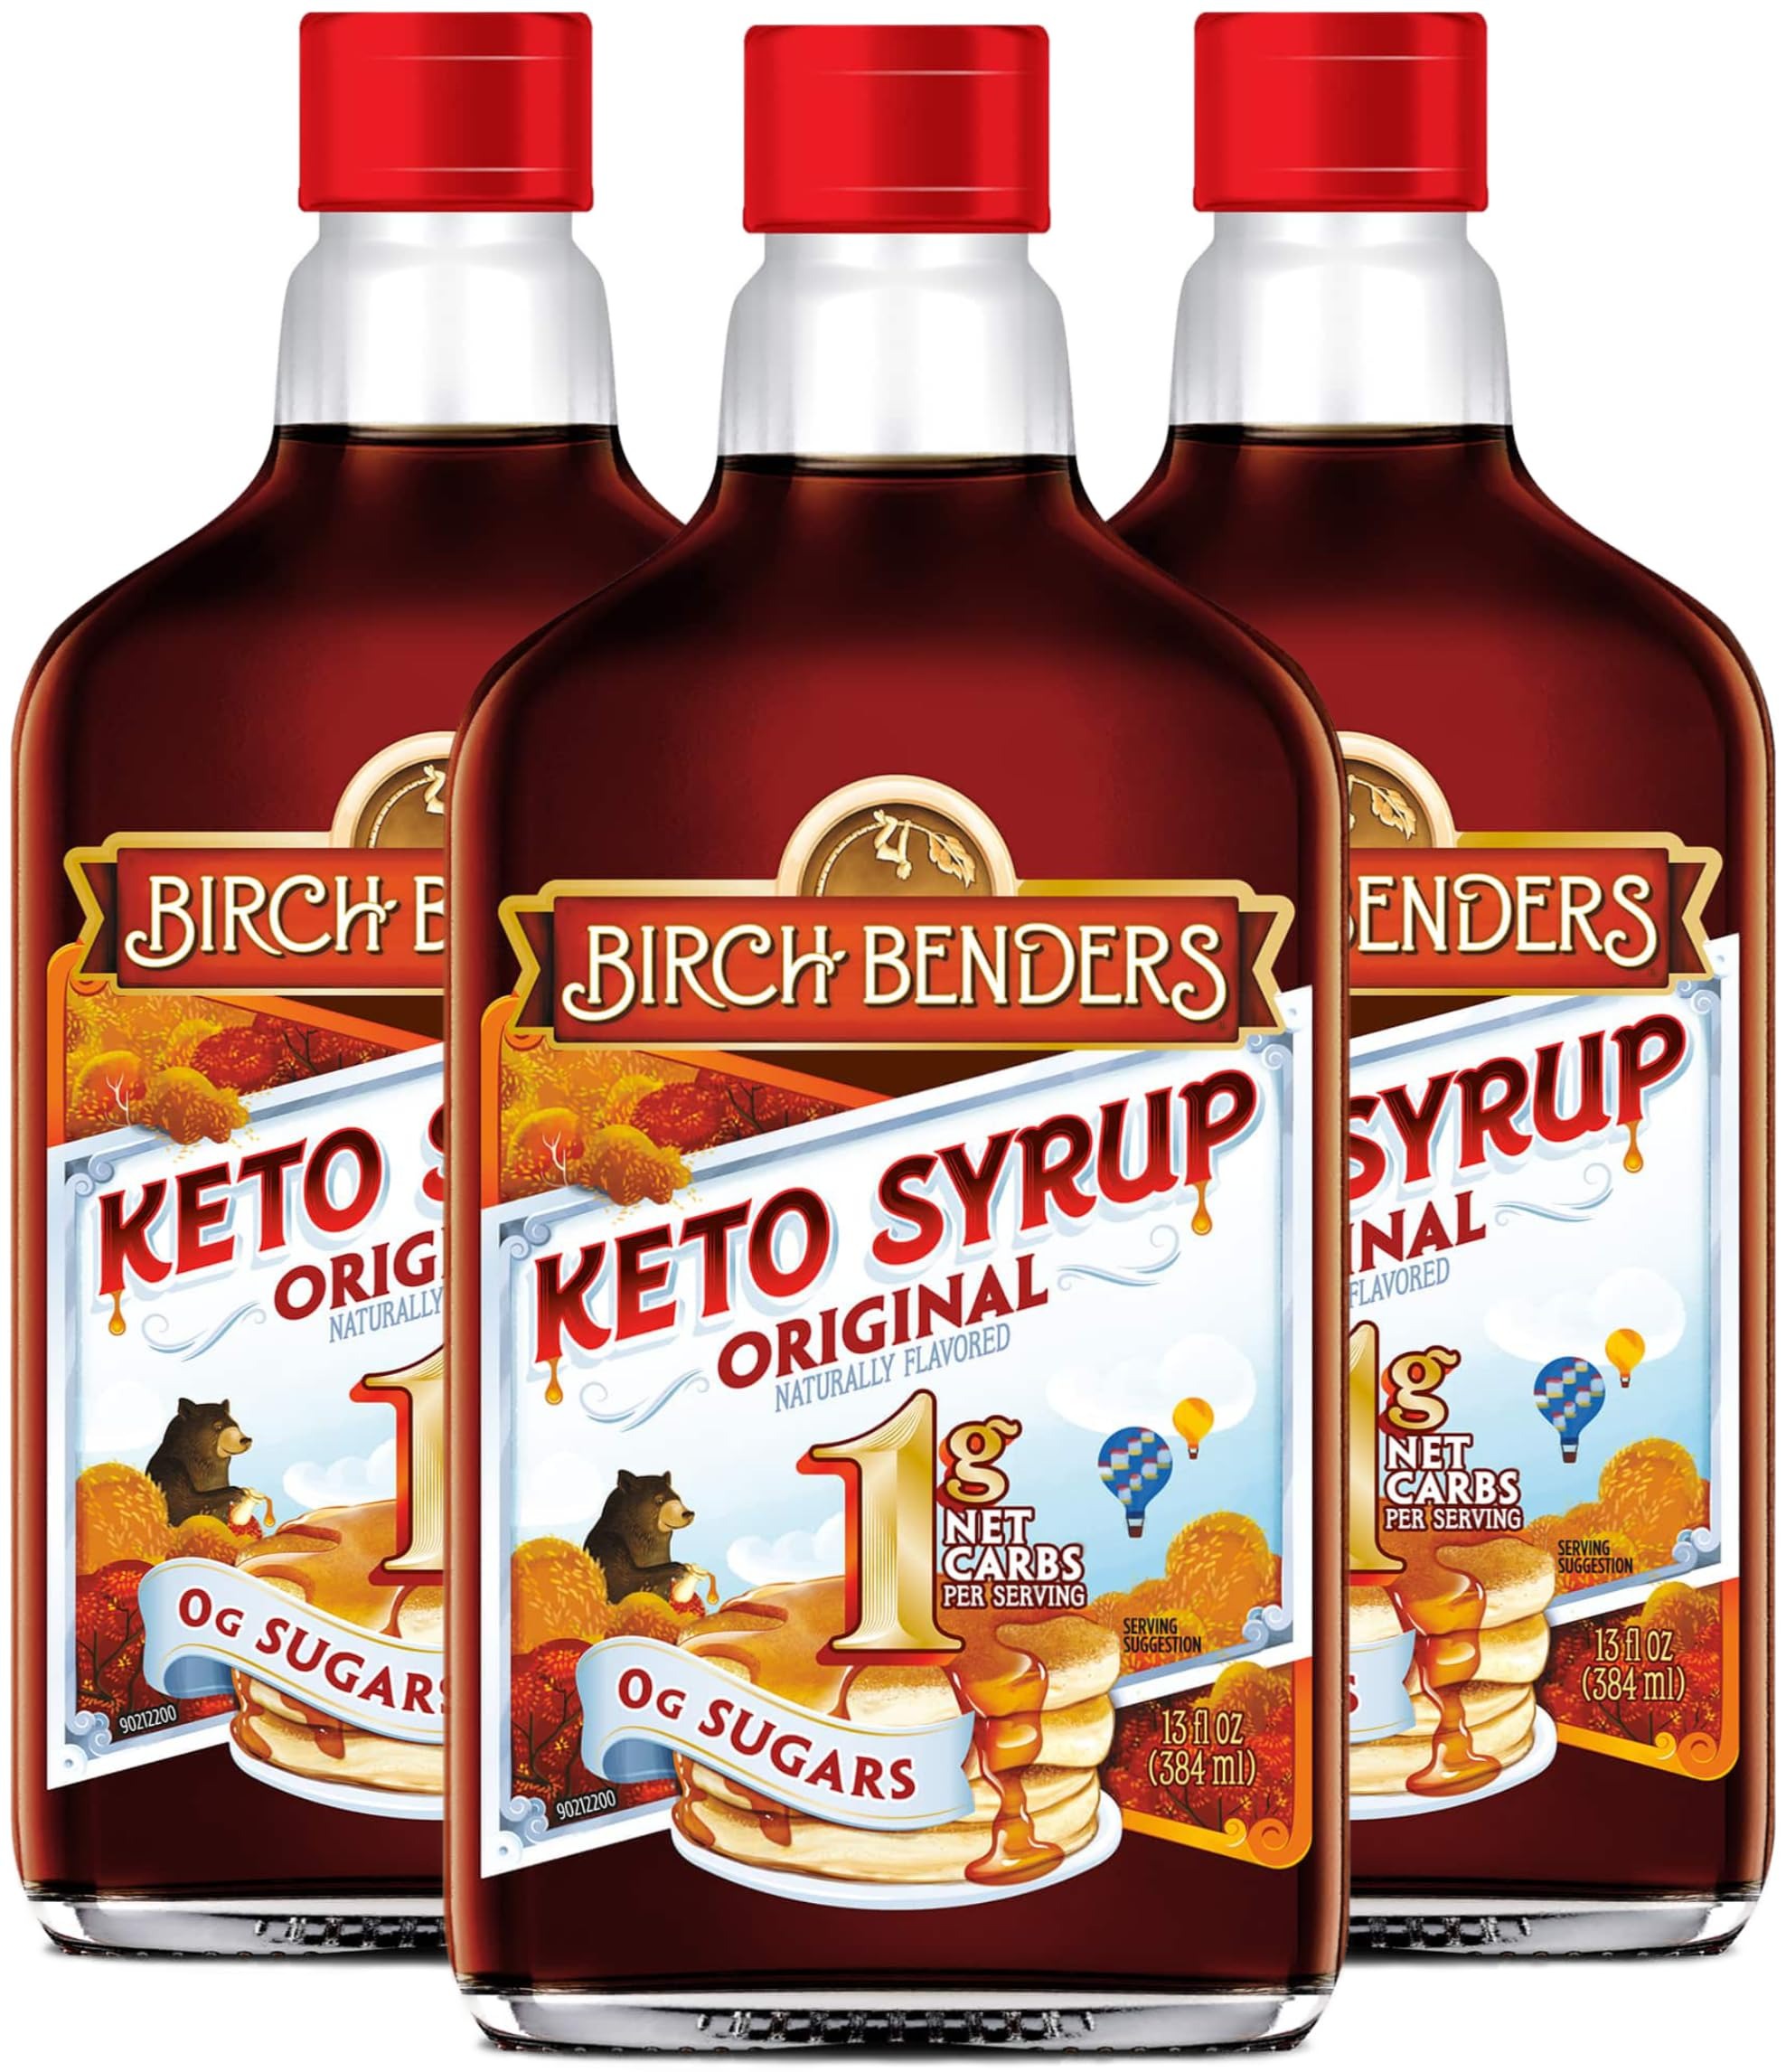
Item Name: Original Keto Carb-Friendly Syrup by Birch Benders - Paleo, No Added Sugar, Monk Fruit, 13 Fl oz (Pack of 3)
Bullet Point 1: 3 - 13 fl oz bottles of Birch Benders Original Keto Syrup
Bullet Point 2: DELICIOUS KETO PANCAKE SYRUP: Our Original Keto Carb-Friendly syrup. Each 13oz bottle contains 13 servings for your morning pancakes, waffles, French toast, and can even be used in recipes for baking and cooking
Bullet Point 3: KETO FRIENDLY WITH ZERO ADDED SUGAR: Our Original Keto Syrup has no added sugar, low calorie, and 1g net carb per serving
Bullet Point 4: MONK FRUIT SWEETENED: Birch Benders Original Keto Syrup uses monk fruit, a low glycemic index natural sugar replacement, making it the perfect low calorie and low carb keto-friendly syrup
Bullet Point 5: VERSATILE NATURAL SYRUP: At Birch Benders, we're committed to making your favorite products better. Just like the traditional option, our keto syrup is perfect on pancakes, waffles, oatmeal, coffee, tea and more
Value: 39.0
Unit: Fl Oz

Price: 6.48